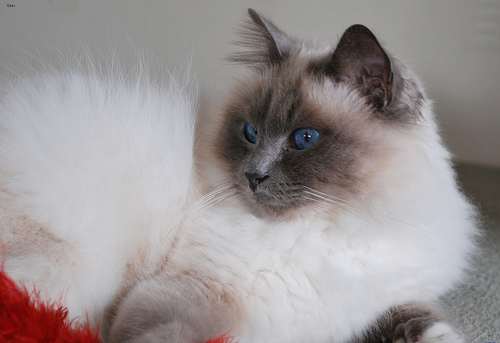
Animal: cat
Breed: Birman